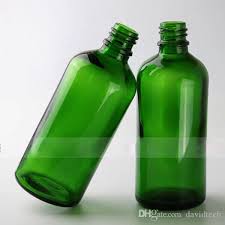
Label: glass